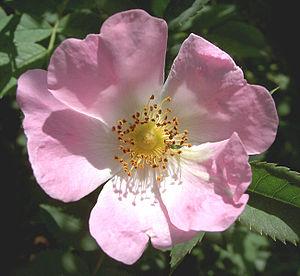
Eurosa est un sous-genre du genre Rosa, famille des Rosaceae. C'est l'un des quatre sous-genres mais de loin le plus important, il regroupe la grande majorité des espèces du genre.
Rosa section Caninae est l'une des onze sections du sous-genre Eurosa.